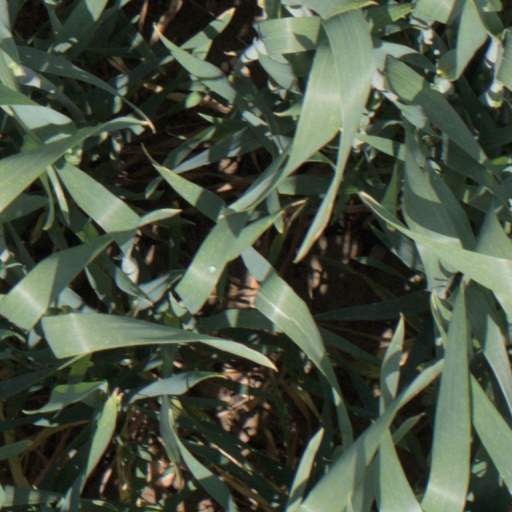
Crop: wheat